Varinder Singh Ghuman

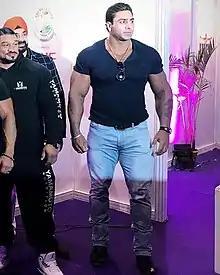

Varinder Singh Ghuman is an Indian professional bodybuilder and actor. Ghuman won Mr. India in 2009 and he was awarded 2nd place in Mr. Asia.